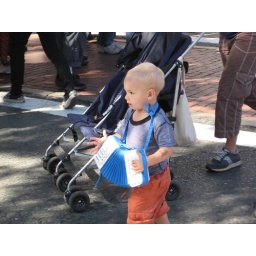
This little boy got into the HONK! spirit with his blue accordion, marching in the HONK! 2008 parade.